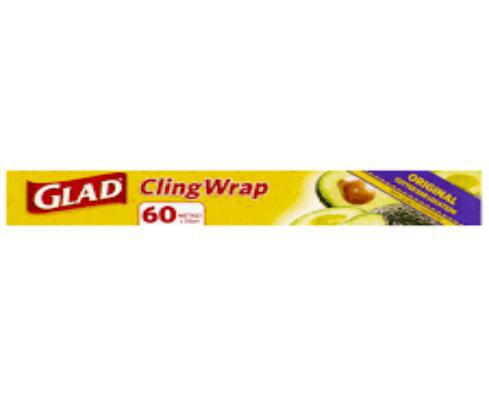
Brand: glad wrap
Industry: Food